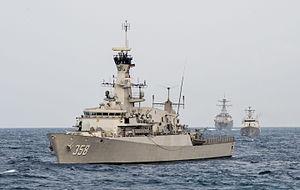
"La classe Bung Tomo est une classe de corvettes de la marine indonésienne. Elle est nommée d'après Sutomo, un dirigeant nationaliste lors de la bataille de Surabaya en novembre 1945, familièrement appelé ""Bung Tomo"". Elle comprend 3 navires construits par le constructeur britannique BAE Systems Marine :